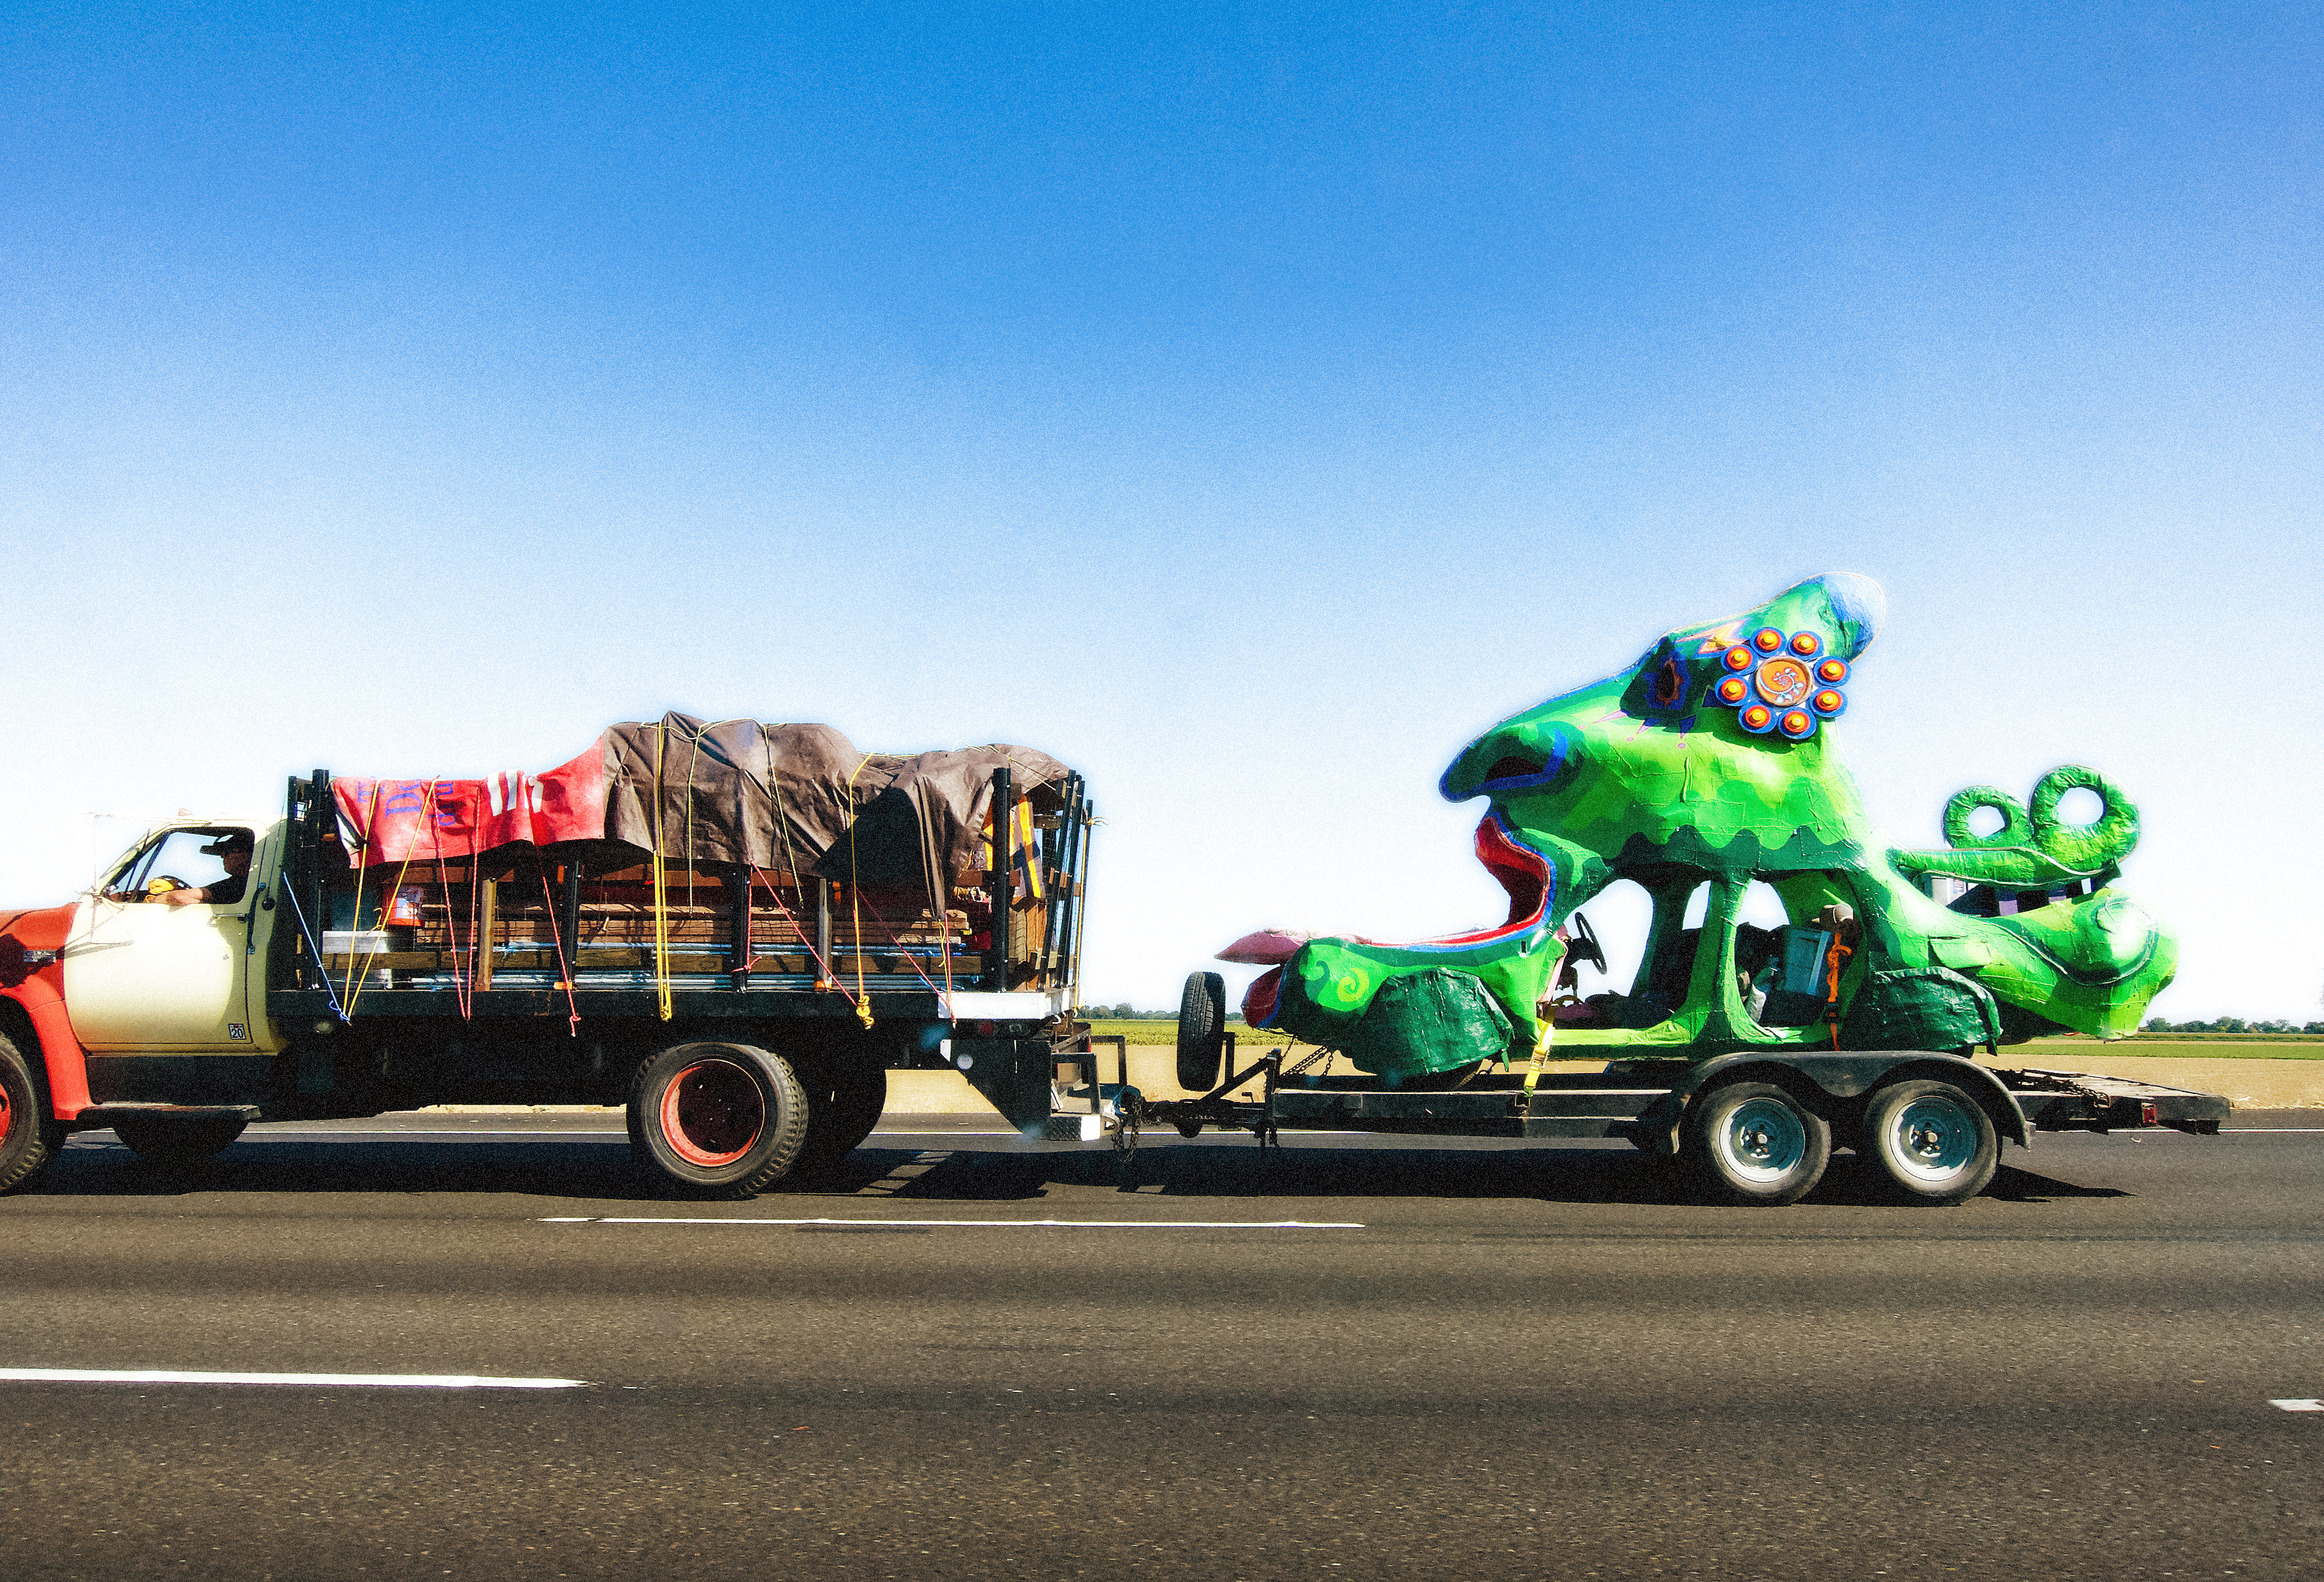
asphalt, transport, truck, vehicle, california, sports, racing, i80, race track, burningman, sacramento, screenshot, 80freeway, auto racing